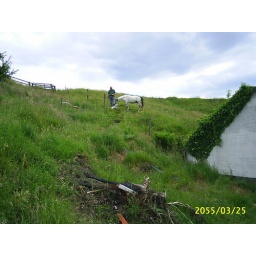
A horse grazes in an unkempt field above Howarth, West Yorkshire.